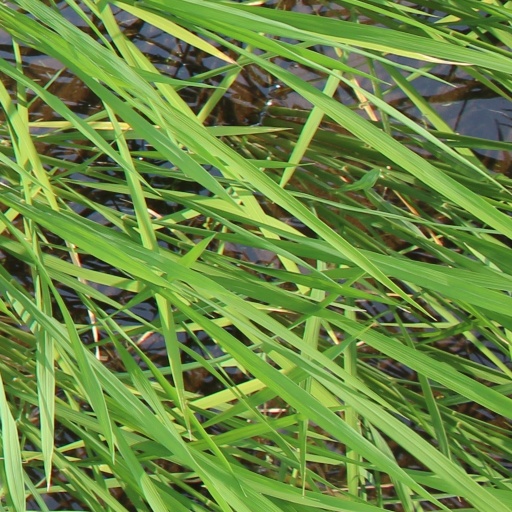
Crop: rice